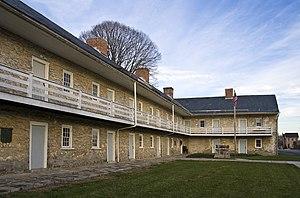
La caserne hessienne à l'école des sourds du Maryland, Frederick, Maryland, États-Unis